Aqil Agha

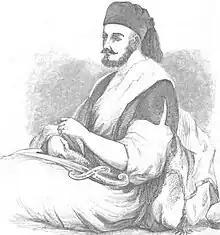
Sketch of Aqil Agha in 1848 by William F. Lynch

Aqil Agha al-Hasi (given name also spelled "Aqil", "Aqila", "Akil" or "Akili"; military title sometimes spelled "Aga") (died 1870) was the strongman of northern Palestine in the mid-19th century, during Ottoman rule. He was originally a commander of Arab irregular soldiers, known as the Hawwara tribe, in the service of the Ottoman governors of Acre. His influence in the Galilee grew as he strengthened his alliances with the powerful Beni Sakhr and Anizzah tribes of Transjordan, and recruited unemployed Bedouin irregulars from Egypt into his own band of irregulars, who thenceforth became known as the Hanadi tribe. He was known by his men and Western travelers to be courageous, cunning and charismatic, all qualities that contributed to his rise as the "de facto" ruler of the Galilee.